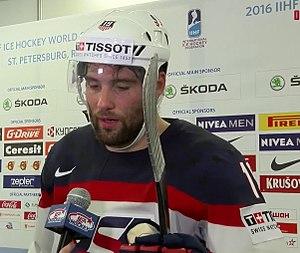
Patrick Maroon est un joueur professionnel américain de hockey sur glace. Il évolue au poste d'ailier gauche.